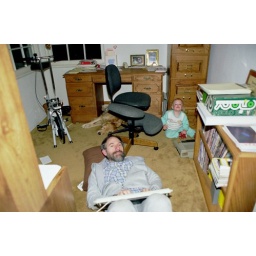
GL and AML in office of Kelton Ave home in San Carlos 1-88